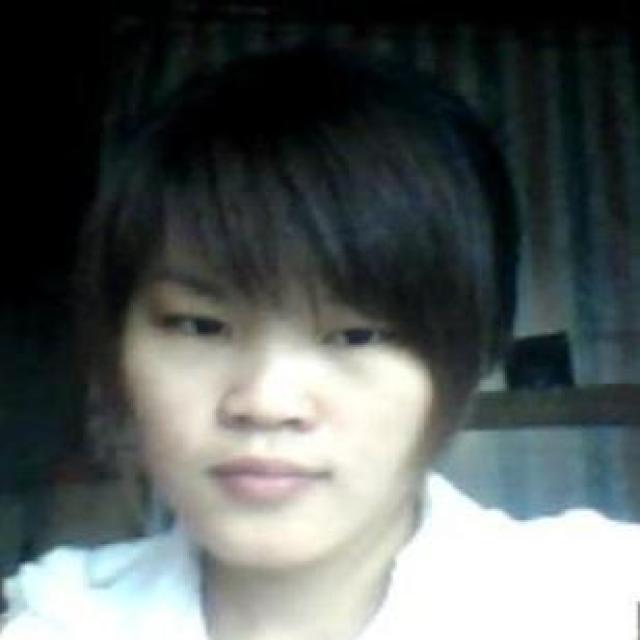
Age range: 21-44